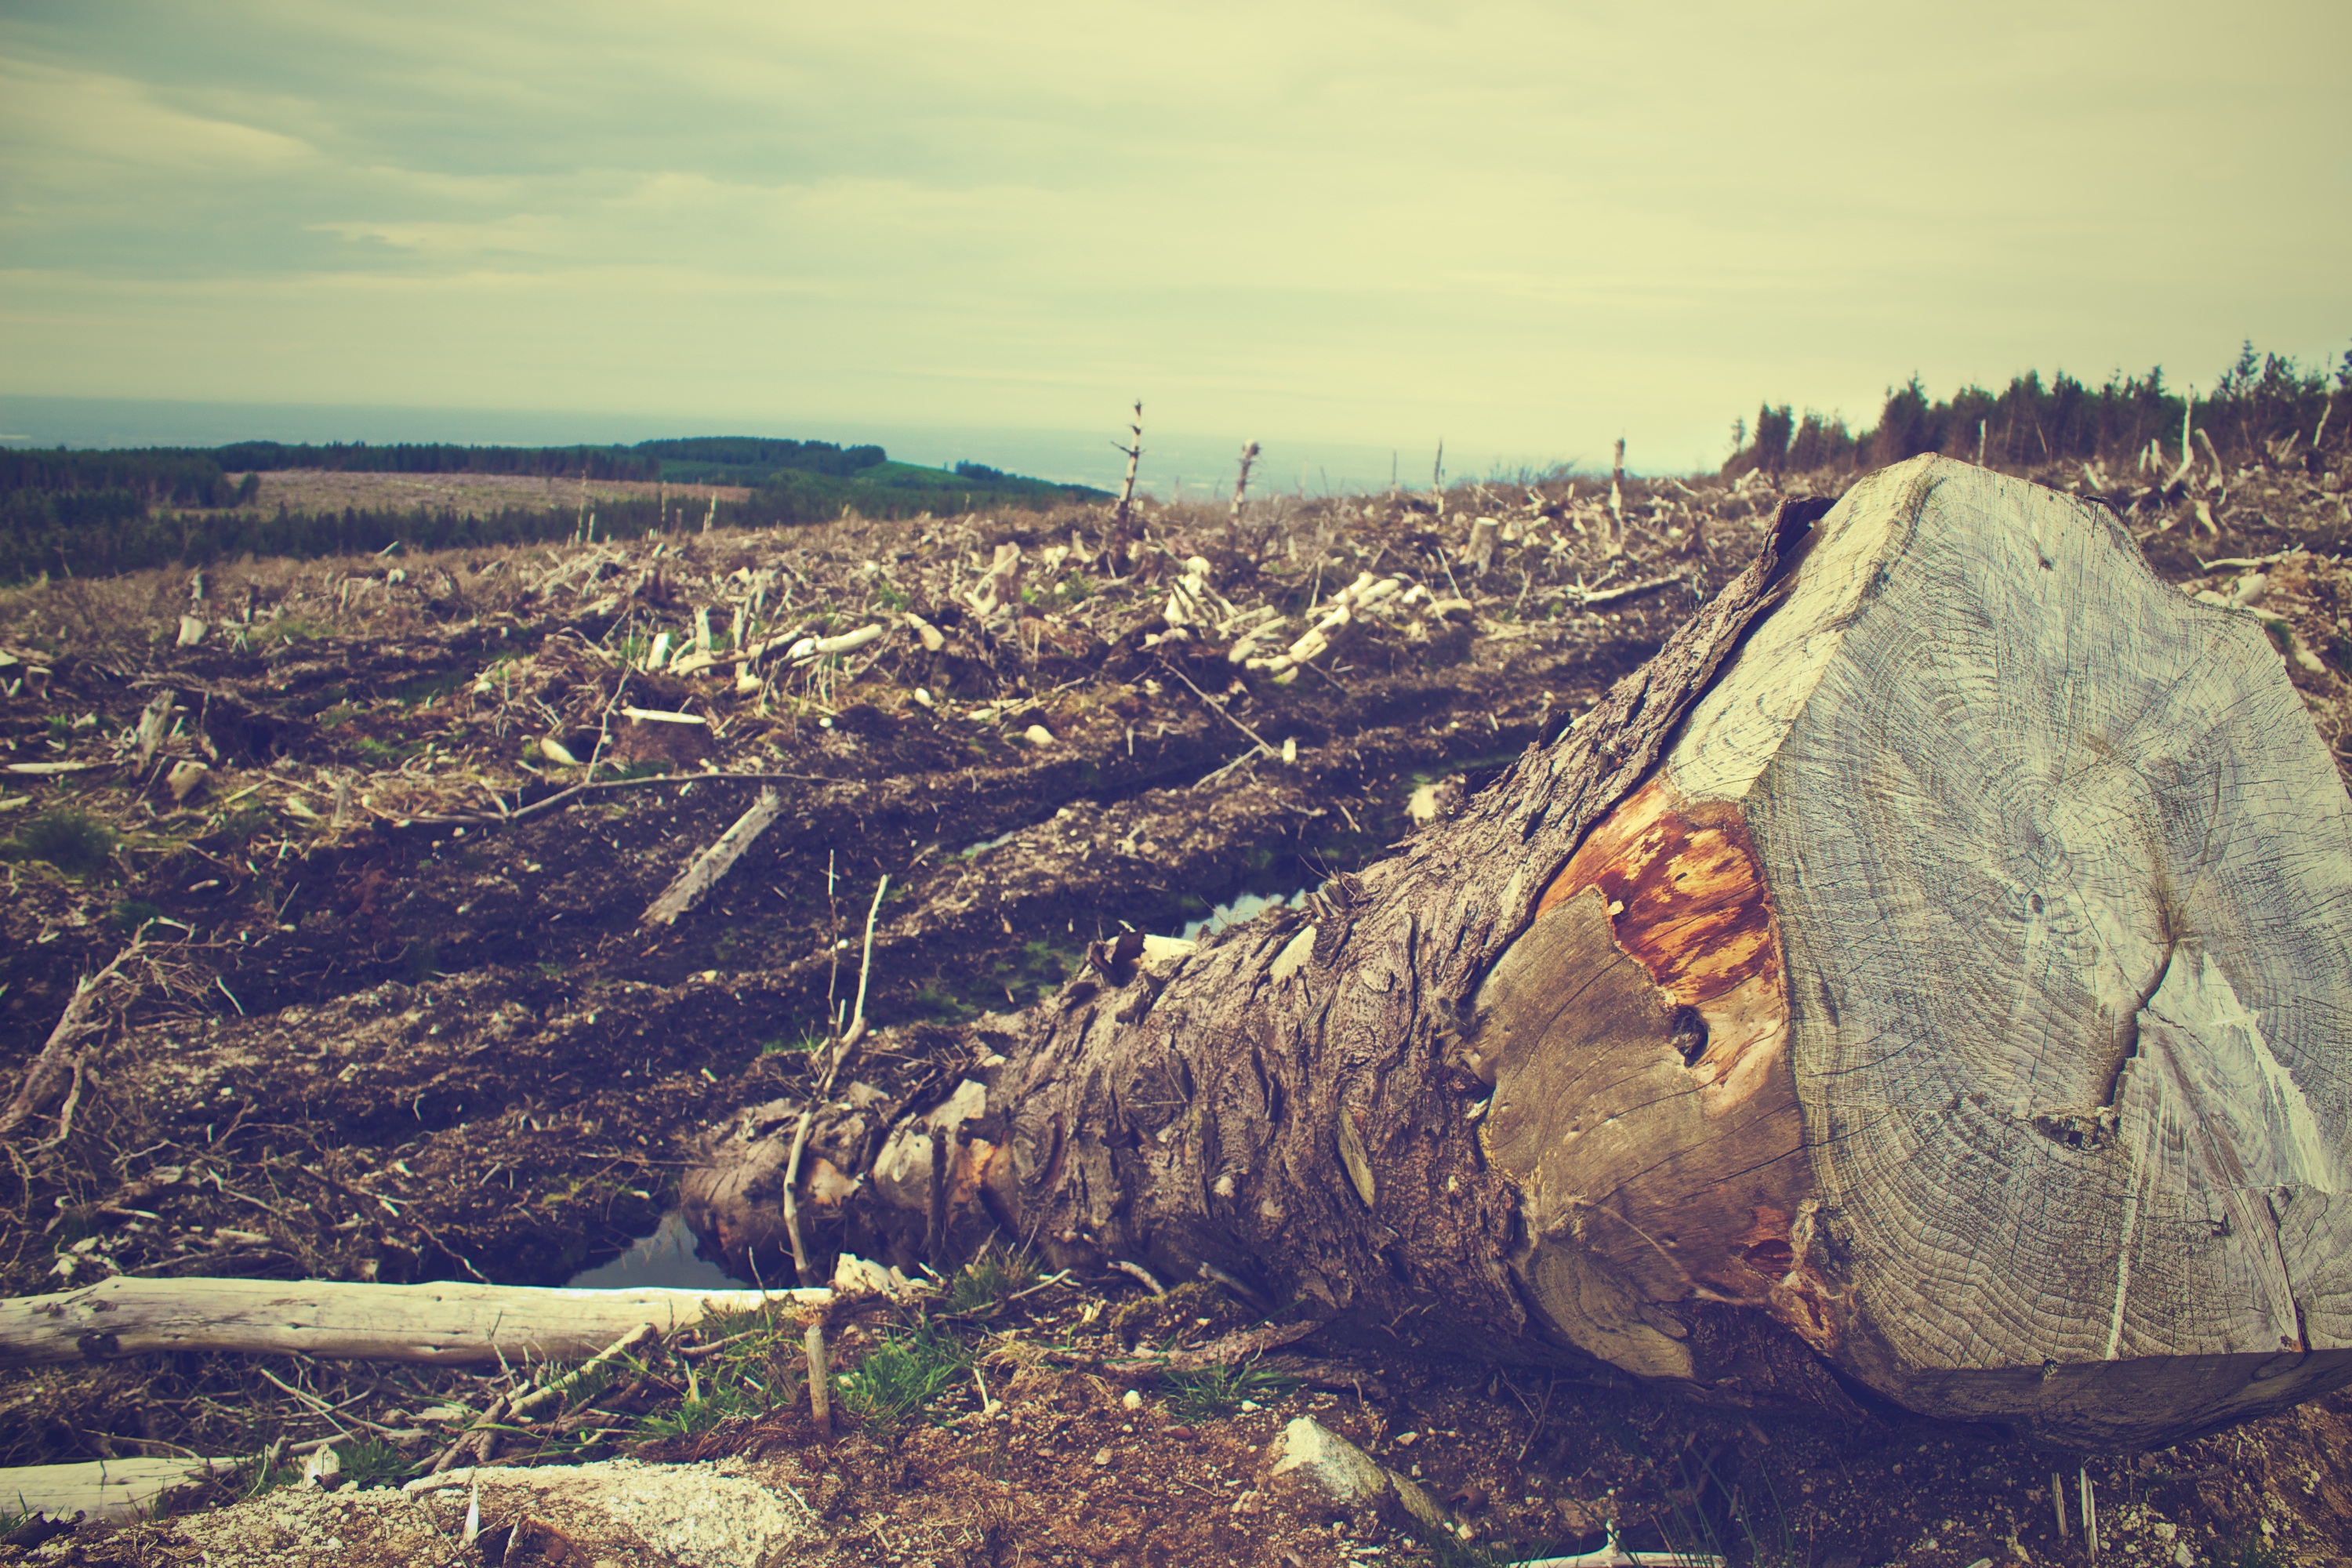
landscape, sea, coast, tree, nature, forest, rock, wilderness, mountain, wood, hill, trunk, country, bark, cliff, environment, rural, log, dirt, soil, environmental, firewood, agriculture, terrain, lumber, material, ecology, cut, trees, fields, geology, logs, forestry, disaster, timber, destruction, damage, rural area, deforestation, aerial photography, natural environment